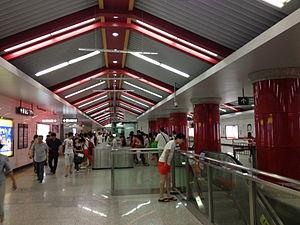
Le métro de Shenyang est un réseau métropolitain desservant la ville de Shenyang, dans la province du Liaoning en Chine. La première ligne a été mise en service le 27 septembre 2010. Début 2020, le réseau comprend 89 kilomètres de voies et dessert 70 stations. De nouvelles lignes sont en cours de construction.